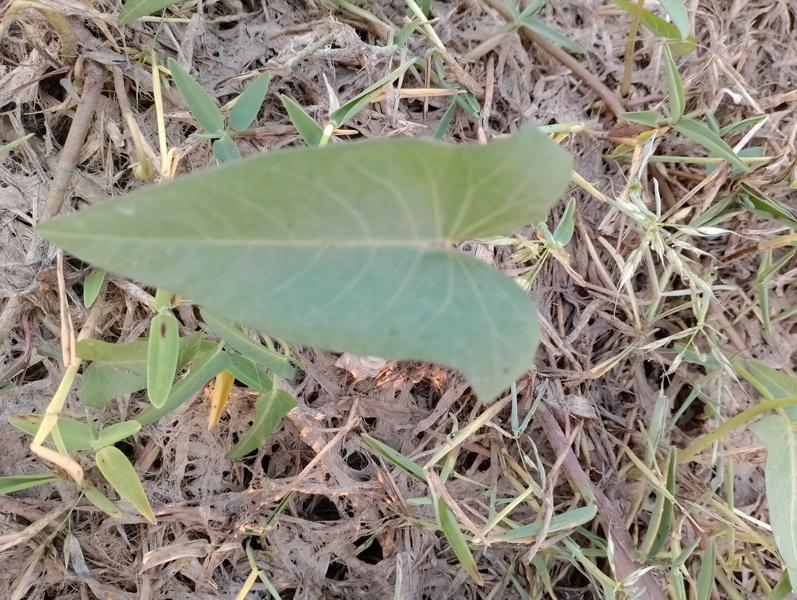
Weed species: Ipomoea aquatic